Thomas R. Marshall

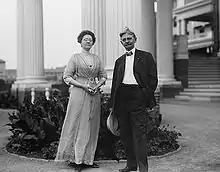
Thomas Marshall and wife Lois in Washington

Marshall was not offended by Wilson's lack of interest in his ideas, and considered his primary constitutional duty to be in the Senate. He viewed the vice presidency as a legislative role, not an executive one. When he presided over the Senate, emotions sometimes ran high. During a debate on the Mexican border crisis in 1916, Marshall threatened to expel certain senators from the chamber for their raucous behavior, but did not carry through on the threat. On several occasions, he ordered the Senate gallery cleared. He voted eight times to break tie votes.